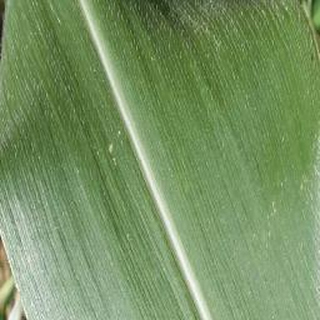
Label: healthy_corn